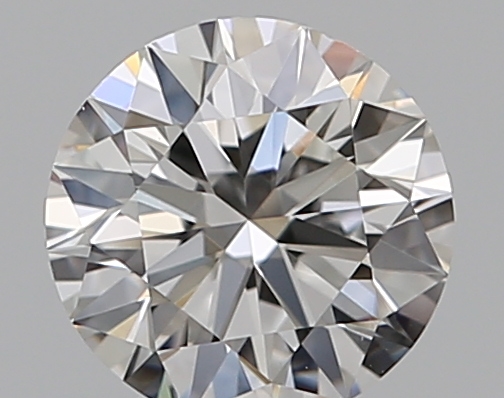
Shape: round
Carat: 0.5
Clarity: VS1
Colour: F
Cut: EX
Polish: EX
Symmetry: VG
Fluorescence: N
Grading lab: GIA
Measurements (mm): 5.08 x 5.13 x 3.13